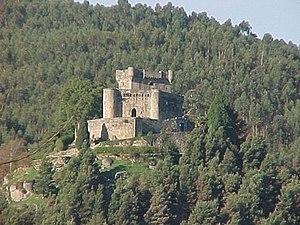
Le château de Sobroso est un château médiéval situé Vilasobroso dans la municipalité de Mondariz, dans la communauté autonome de Galice au nord-ouest de l'Espagne.